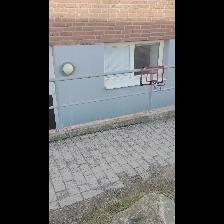
Label: NonHuman